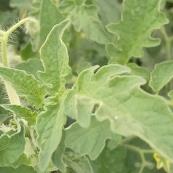
Crop: Tomato
Condition: healthy-leaf